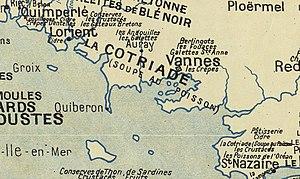
Localisation de la consommation de cotriade en Bretagne sud, selon la Carte gastronomique de la France, de Bourguignon Alain
La cotriade est une soupe de poisson, originaire de Bretagne-sud.